Struggle against political abuse of psychiatry in the Soviet Union

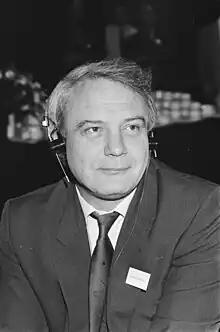
Vladimir Bukovsky (b. 1942), a British neurophysiologist, Soviet human rights activist, political prisoner at the Sakharov Congress in Amsterdam on 21 May 1987

In the 1960s, a vigorous movement grew up protesting against abuse of psychiatry in the USSR. Since 1968, "A Chronicle of Current Events", the main organ of Soviet human rights movement, has started publishing systematic information on how dissidents were being committed to psychiatric hospitals and forcibly, and often very painfully, treated with drugs. President of the Independent Psychiatric Association of Russia Yuri Savenko says psychiatric repression was obvious to his circle as early as 1968, and president of the Ukrainian Psychiatric Association Semyon Gluzman states no one of Soviet psychiatrists was going to reveal psychiatric repression until Gluzman revealed it in his report. He was the author of "An In Absentia Psychiatric Opinion on the Case of P.G. Grigorenko" otherwise known as "An In Absentia Forensic-psychiatric Report on P.G. Grigorenko"; this document started circulating in samizdat form in 1971 and was based on the medical record of Pyotr Grigorenko who spoke against the human rights abuses in the Soviet Union. Gluzman came to the conclusion that Grigorenko was mentally sane and had been taken to mental hospitals for political reasons. In the late 1970s and early 1980s, Gluzman was forced to serve seven years in labor camps and three years in Siberian exile for refusing to diagnose Grigorenko as having the mental illness.